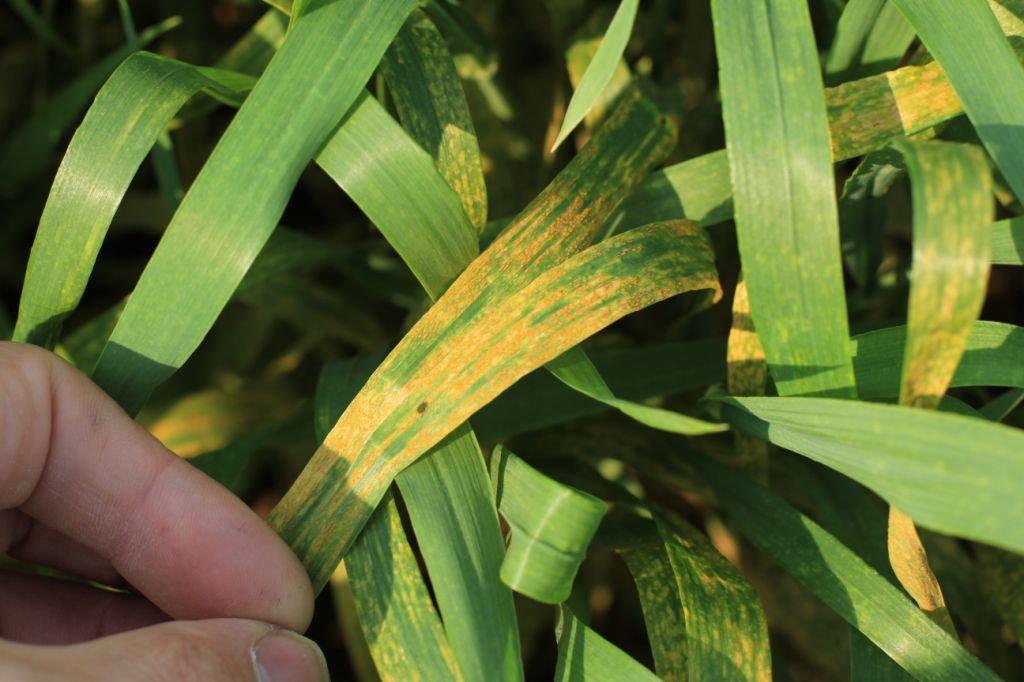
Plant: Wheat
Disease: wheat stripe rust